Chatham County, North Carolina

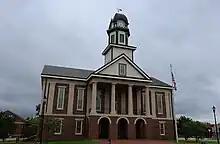
Former Chatham County Courthouse in Pittsboro

Some of the first European settlers of what would become the county were English Quakers, who settled along the Haw and Eno rivers. The county was formed in 1771 from Orange County. It had been named in 1758 for William Pitt, 1st Earl of Chatham, who served as British Prime Minister from 1766 to 1768 and opposed harsh colonial policies. In 1907, parts of Chatham County and Moore County were combined to form Lee County.